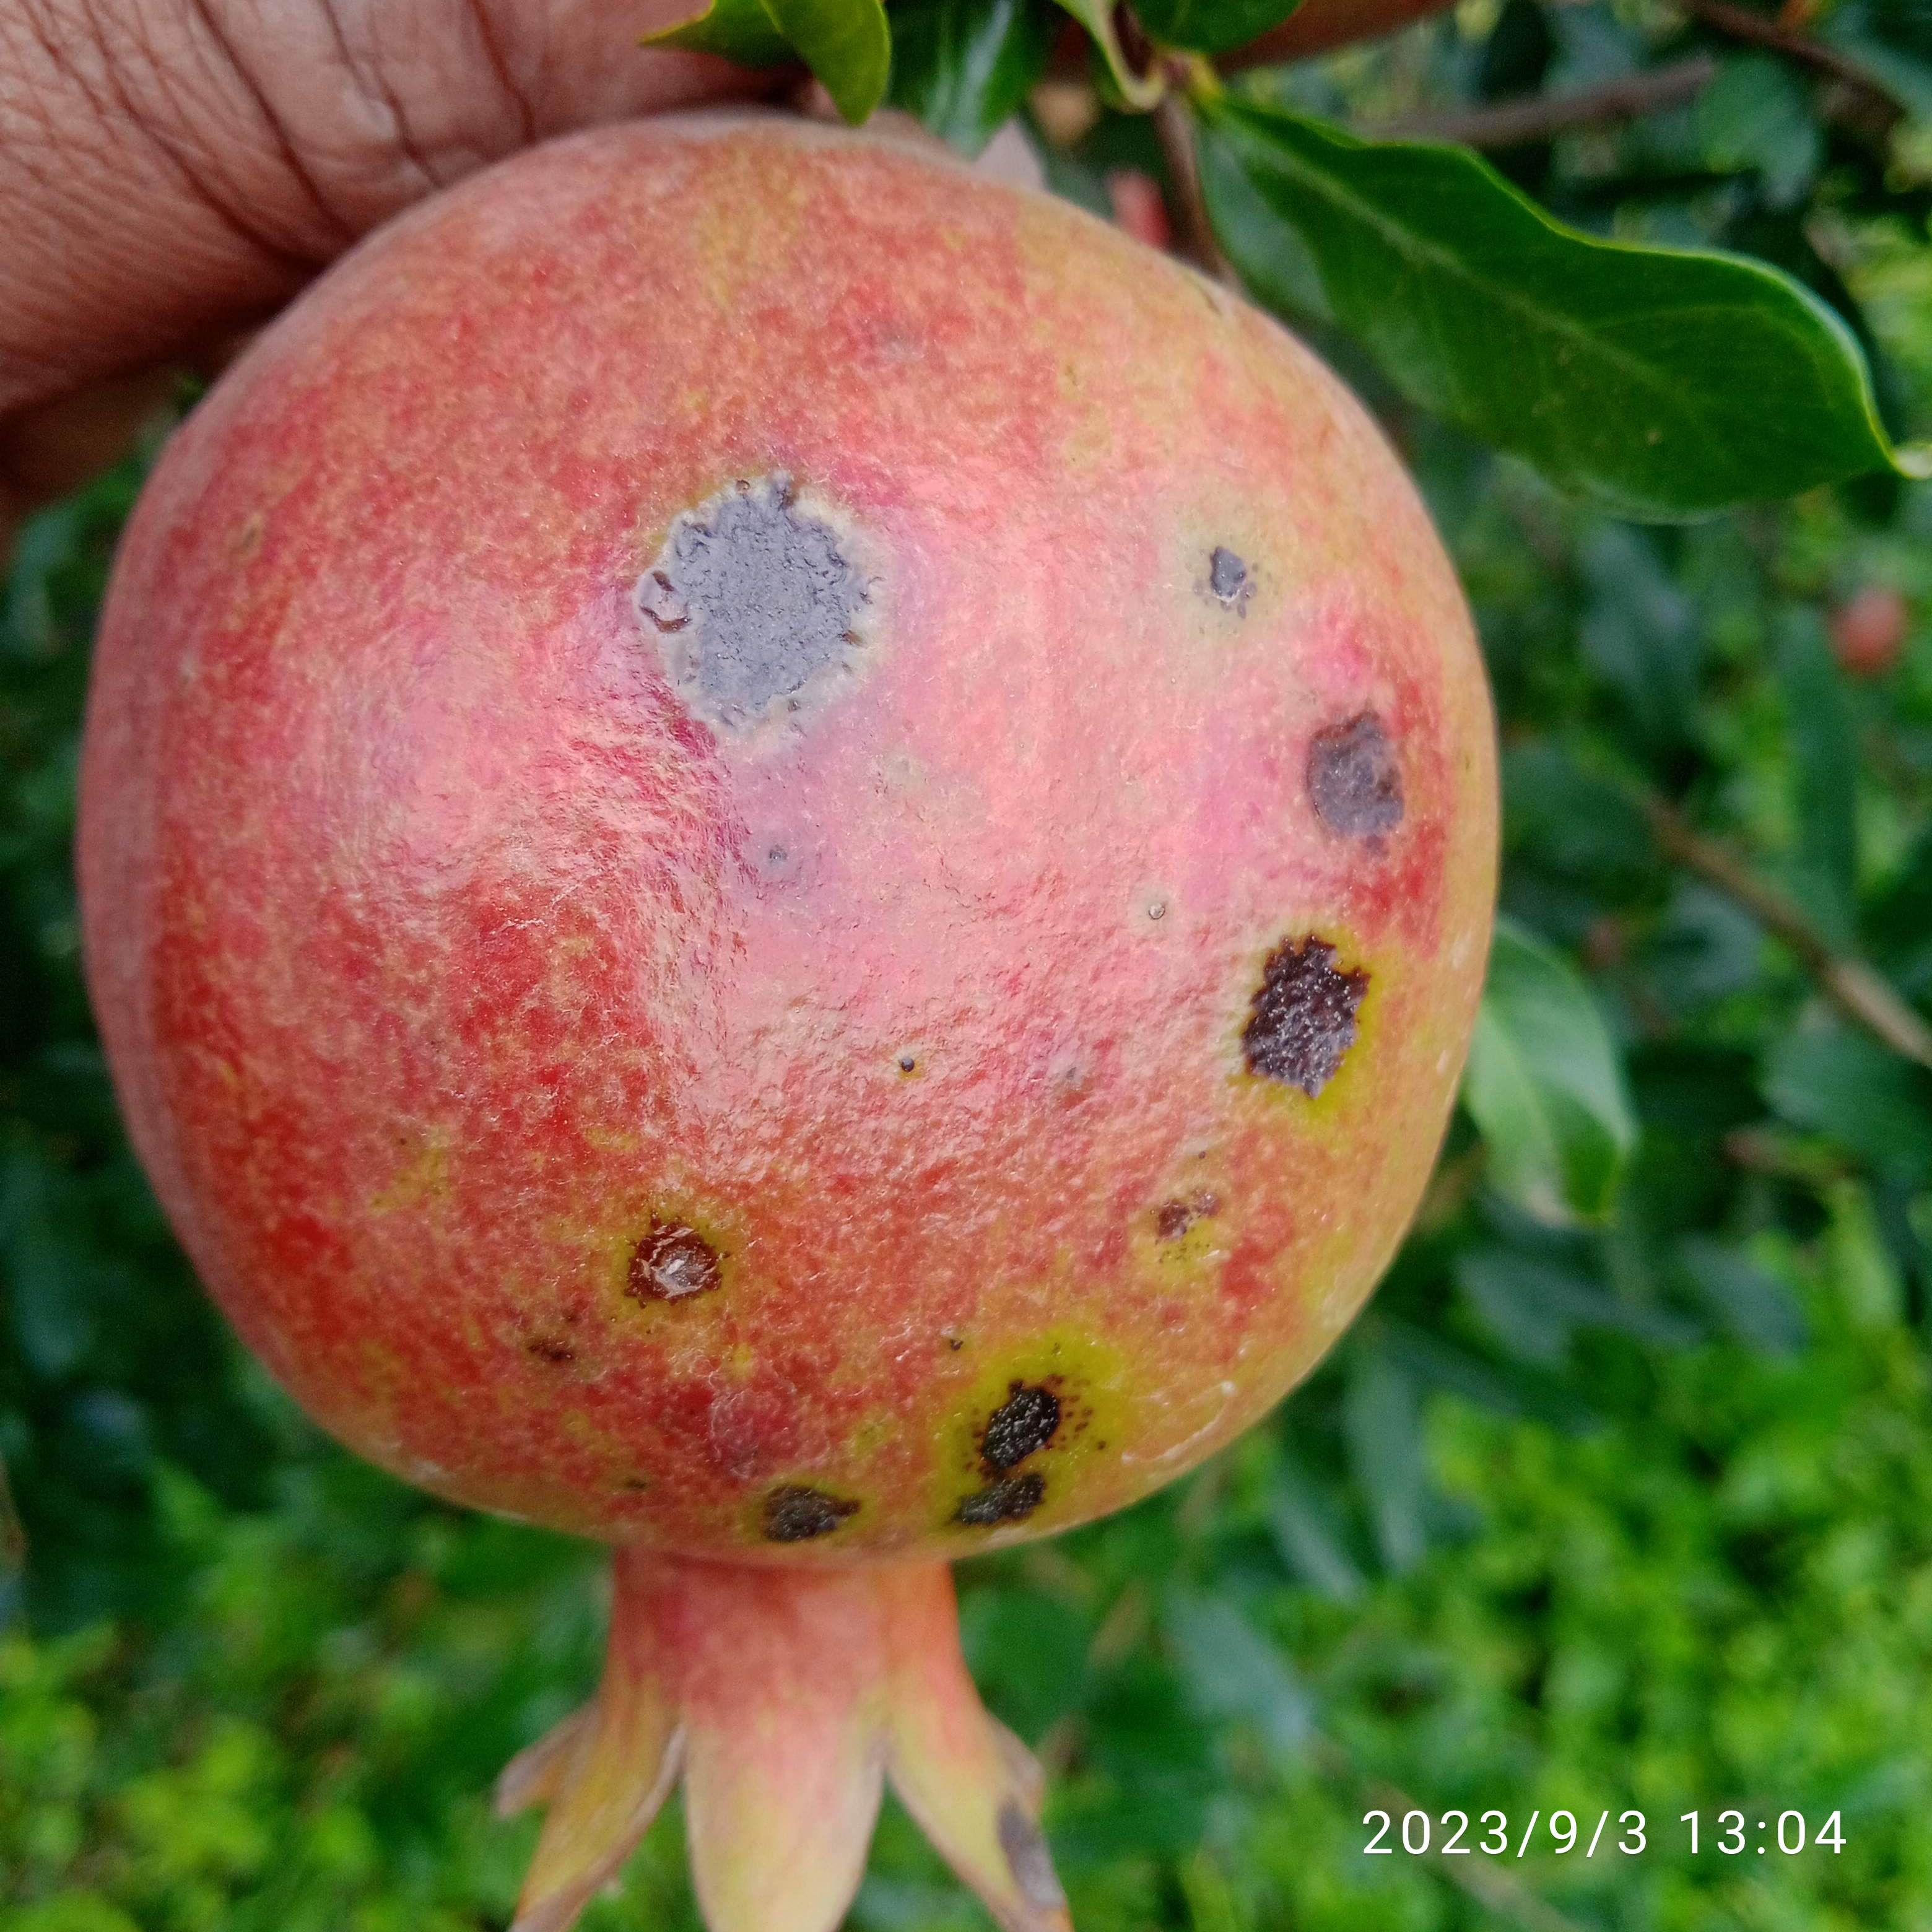
Label: Anthracnose